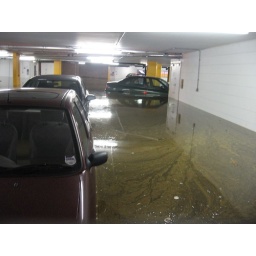
Under ground parking under water